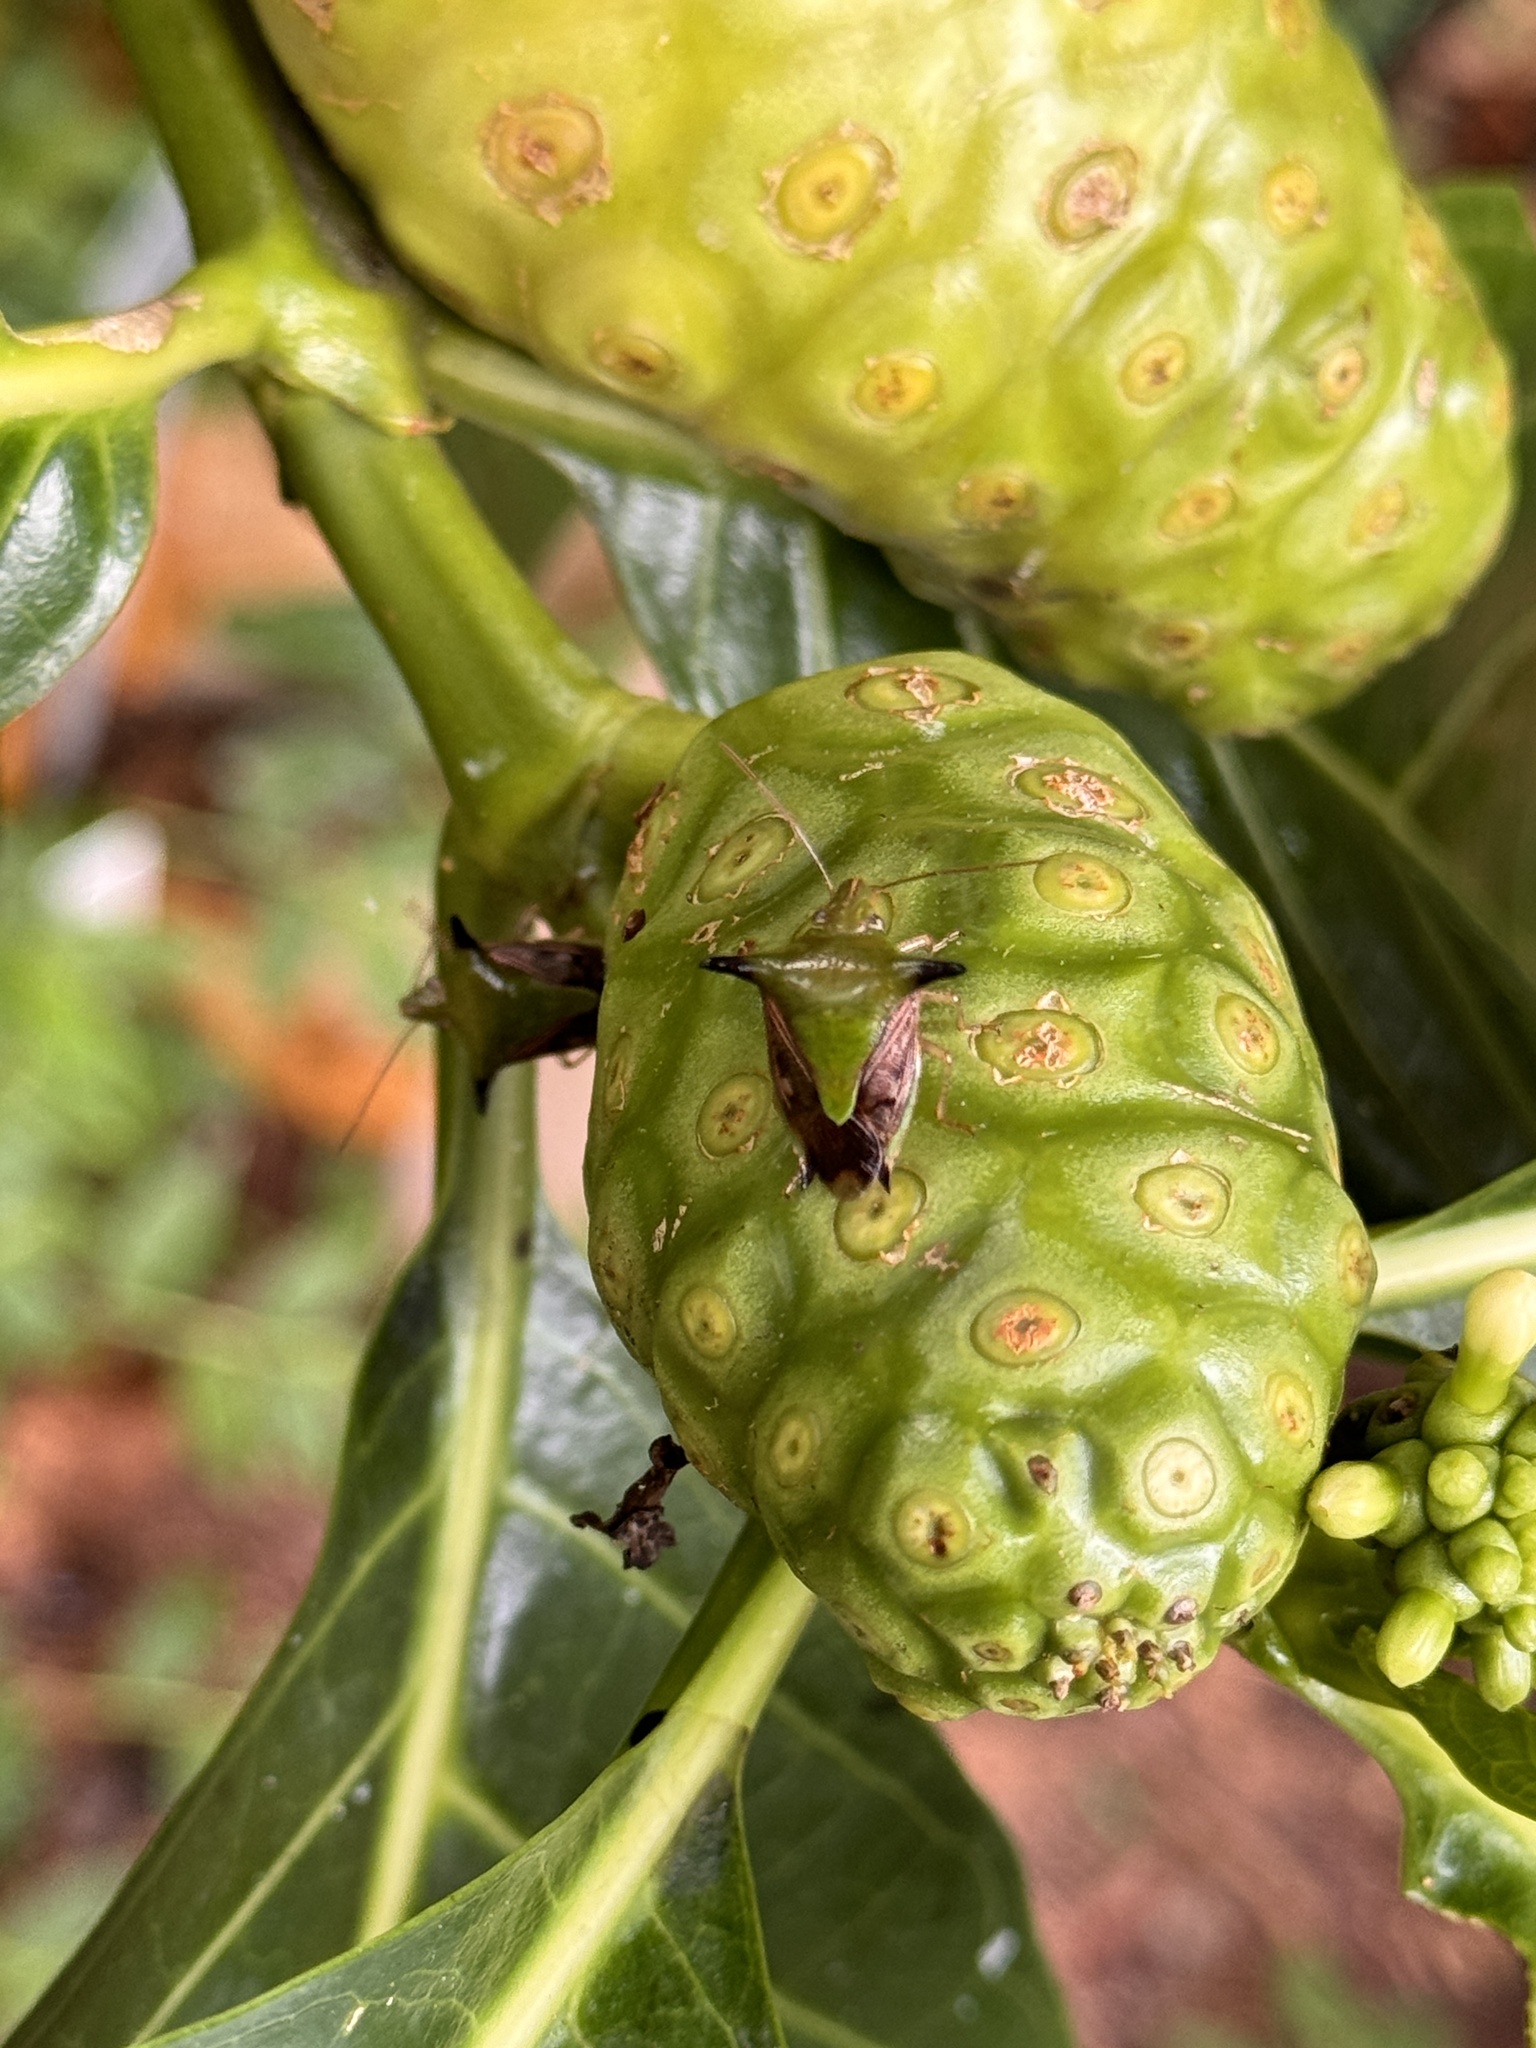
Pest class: stink_bug